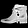
Label: Ankle boot